History of rail transport in Cameroon

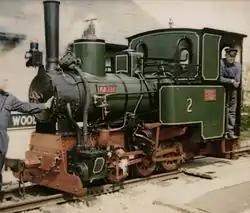
Preserved Arne Jung locomotive, previously used on sugar plantations in Cameroon

The history of rail transport in Cameroon began at around the turn of the twentieth century.